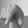
ASL letter: Q